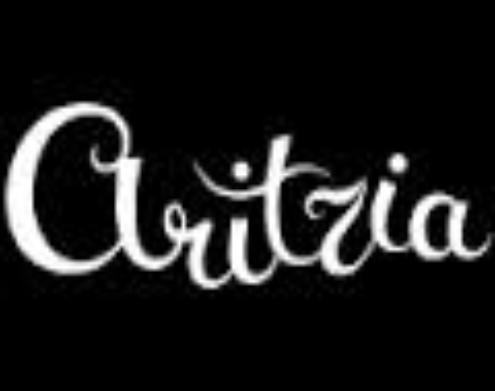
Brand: Aritzia
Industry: Clothes